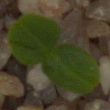
Label: cleavers